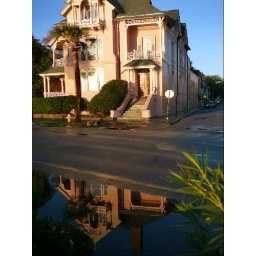
It looked almost mirror perfect in a water puddle. Couldn't get in the whole shot, would've fallen in the Bay!